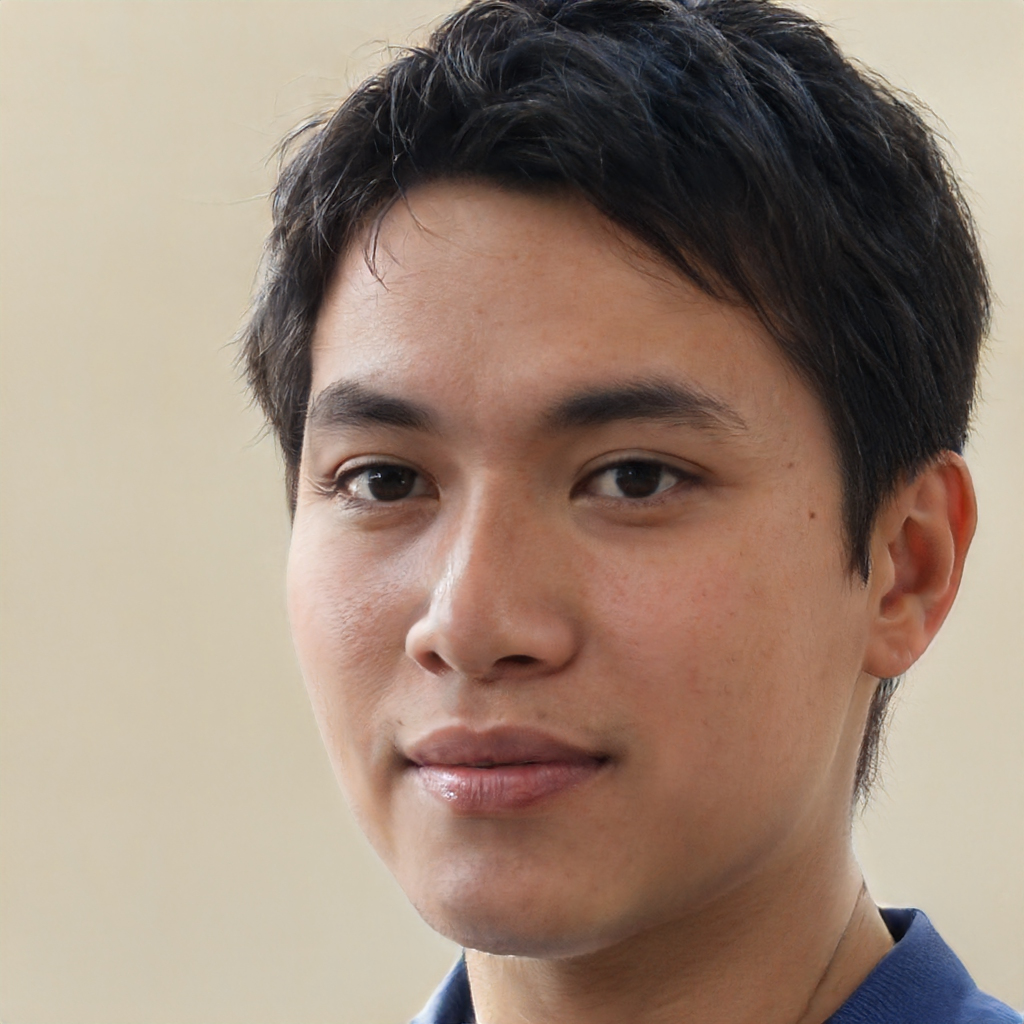
Label: Colored